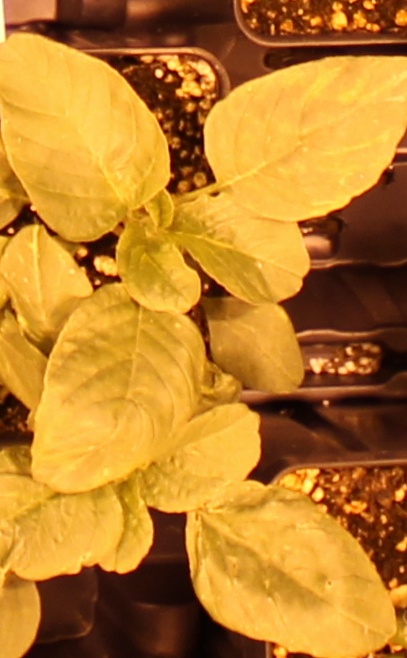
Label: Redroot Pigweed